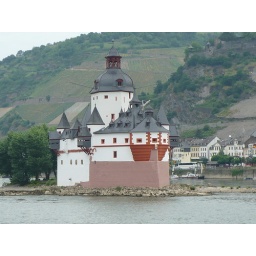
Ship-shaped castle built in the 1300s in the river to tax river traffic. Rhine River Valley, Germany